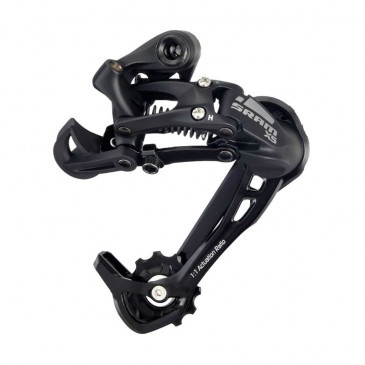
DERAILLEUR VTT ARRIERE SRAM 8/9V. X5 NOIR LONG
Brand: Check your bike
Nom Du Produit DERAILLEUR Utilisation Du Produit VTT Modèle Du Produit X5 Version CHAPE LONGUE Couleur NOIR Position ARRIERE Nombre De Vitesses 8/9 Sous-Famille Produit DERAILLEURS ARRIERE Famille Produit COMPOSANTS (VELO) Conditionnement (VENDU A L'UNITE)
Category: Sporting Goods > Outdoor Recreation > Cycling > Bicycle Parts > Bicycle Drivetrain Parts > Bicycle Derailleurs